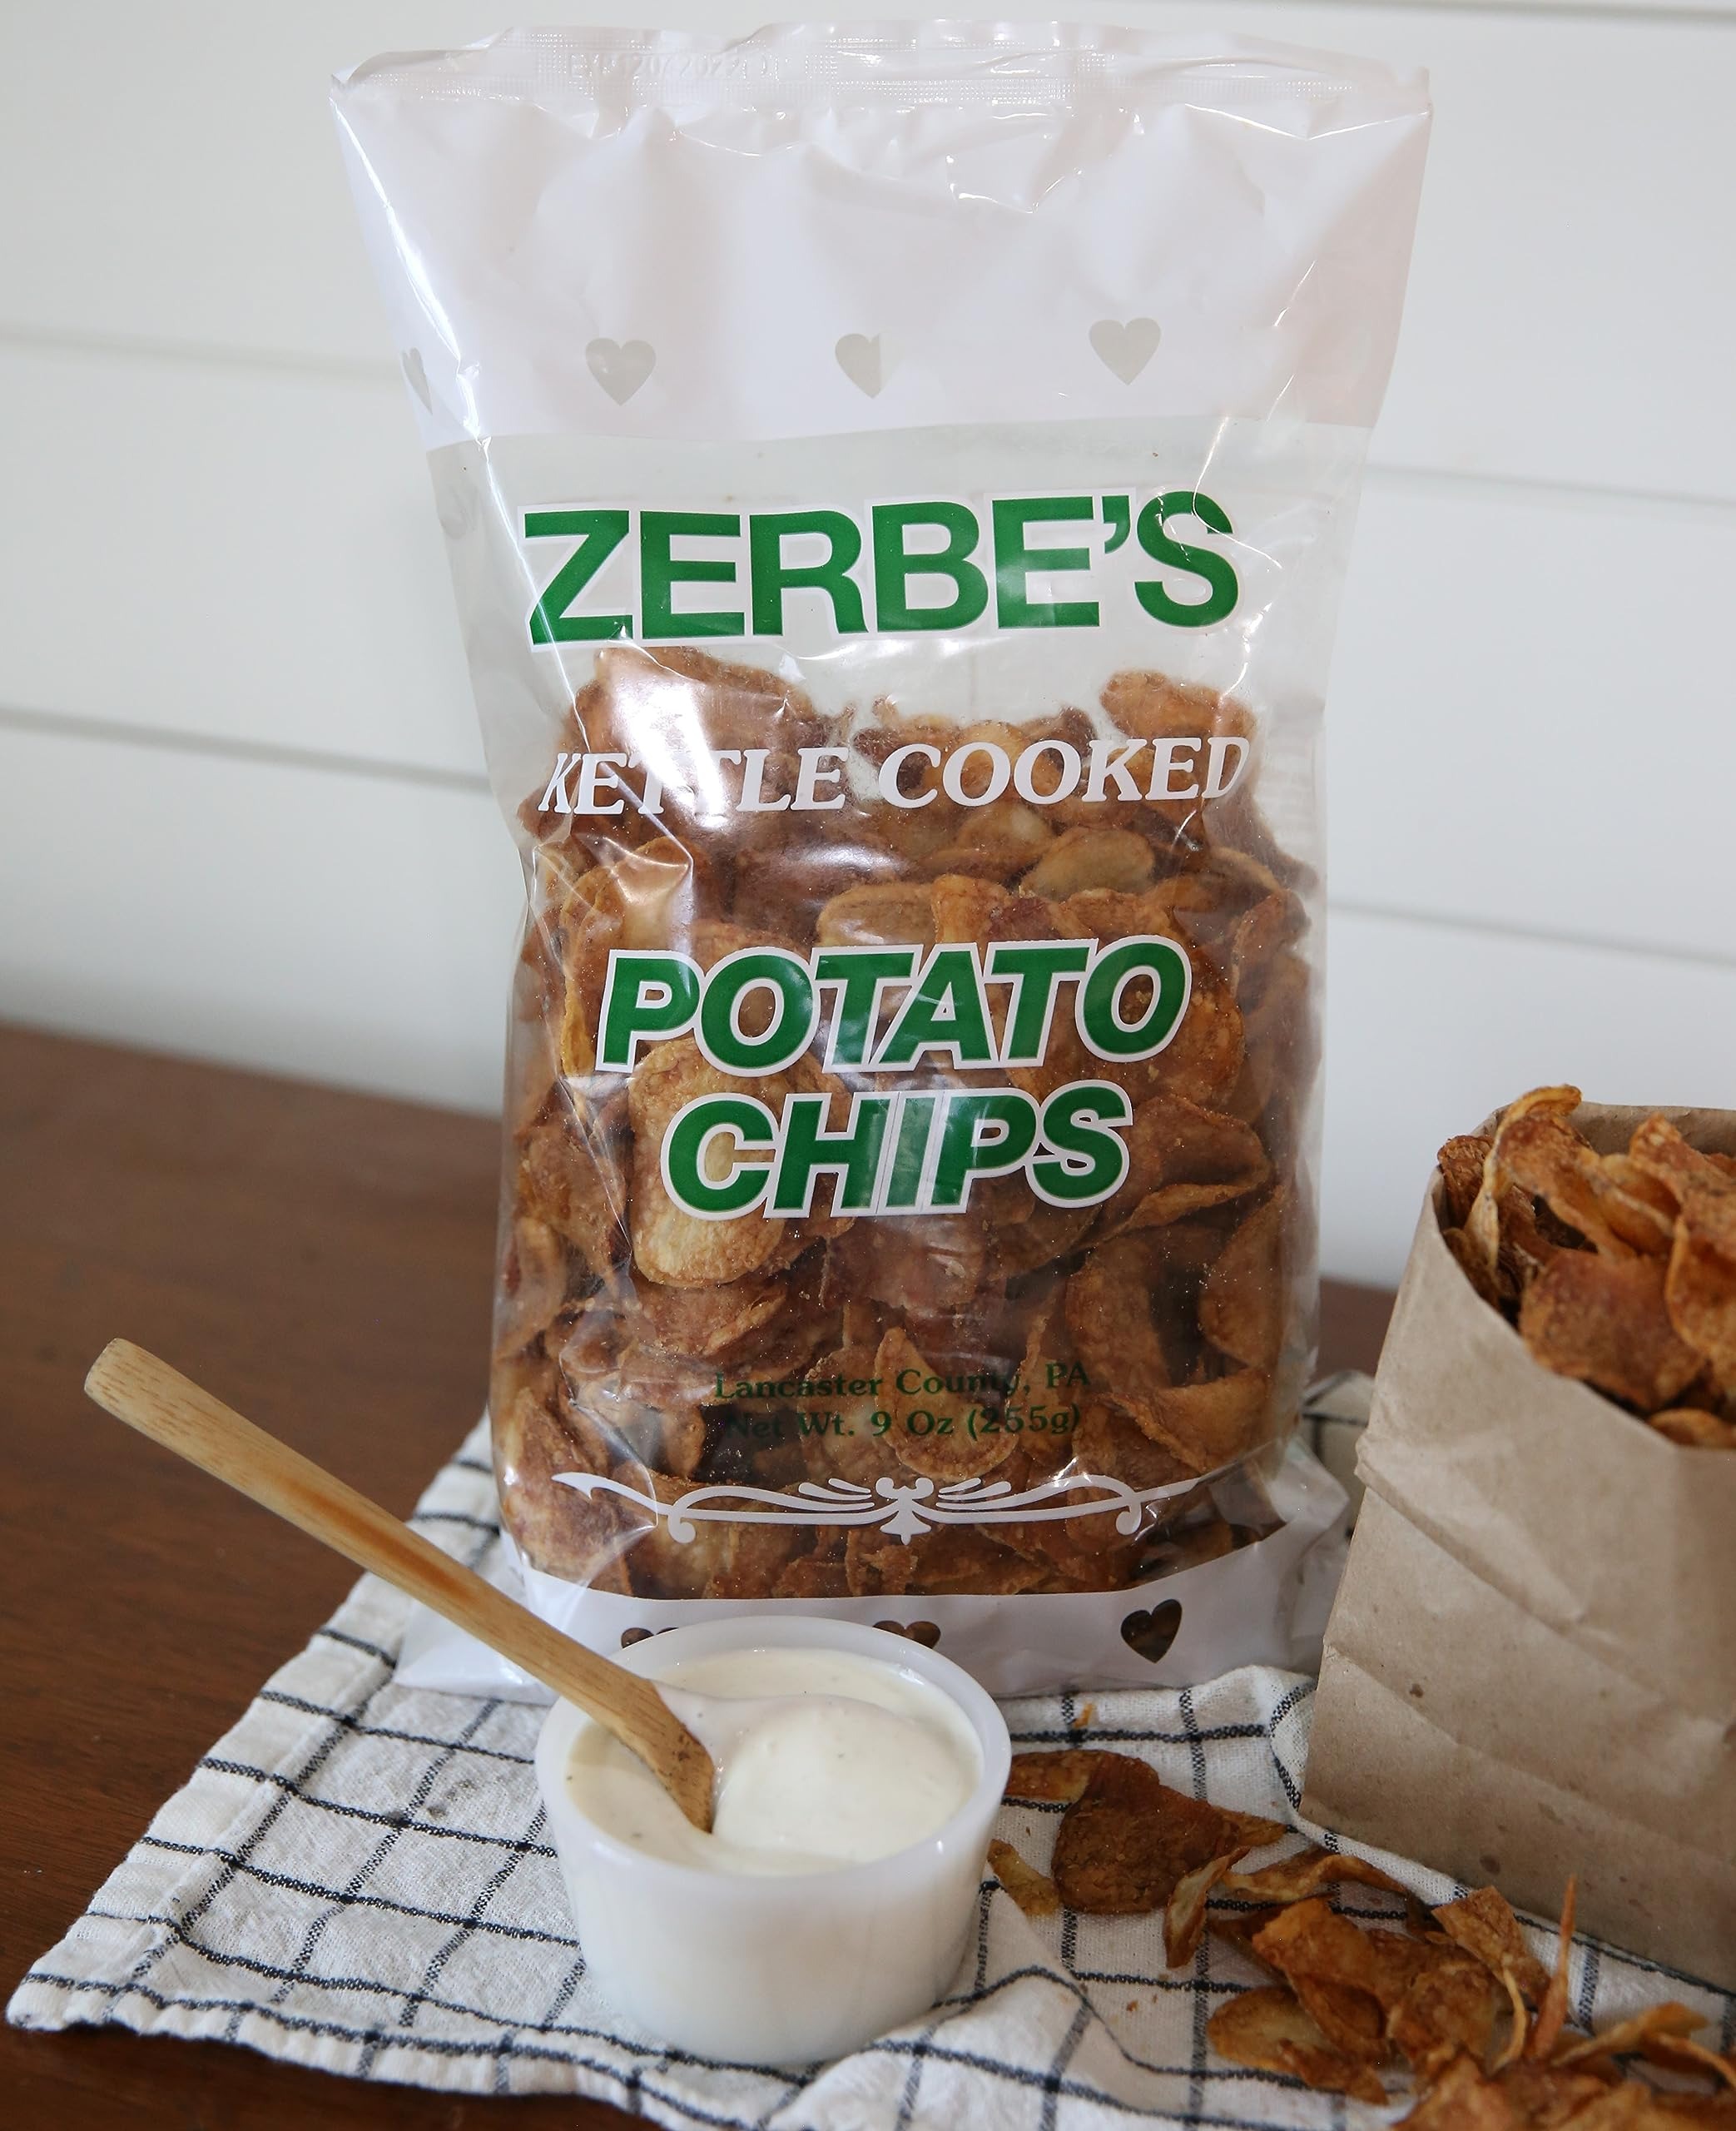
Item Name: Zerbe's Kettle Cooked "Dark" Potato Chips by Kauffman Orchards, Home-Style, Cooked with Lard - 9 Ounce Bag
Bullet Point 1: Zerbe's Dark Potato Chips: Fresh-Made in Lancaster County, Pennsylvania.
Bullet Point 2: Zerbes "Darks" are Made with Fresh Russet Potatoes.
Bullet Point 3: A Local Favorite in Lancaster County, Pennsylvania.
Bullet Point 4: Old-Fashioned Taste and Crunch with no Trans Fat!
Bullet Point 5: Cooked with Lard instead of Vegetable Oil!
Bullet Point 6: Enjoy a Delicious Gluten-Free Snack!
Product Description: At Kauffman Orchards, Zerbe's is the newest name in our Lancaster county produced potato chip section and sales have been brisk in our market. Zerbe's Chips are made with Pure Lard instead of Vegetable Oil to give you extra rich flavor and healthier snacking. Though Zerbe's, in our local media, has been called the "the smallest potato chip maker in Lancaster County", you'll understand very well after your first taste of these reminiscent-of-the-old-home-place chips that the flavor is very BIG! Zerbes Dark Chips are made with Russet potatoes. Contrary to common opinion, these chips are not burned. The natural sugar content in the potato leads to a darker color and distinct taste we know you will love. Zerbes Potato Chips are gluten-free.
Value: 9.0
Unit: Ounce

Price: 18.99